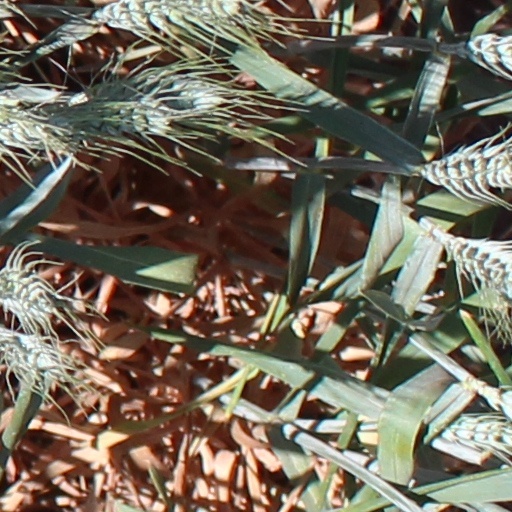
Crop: wheat